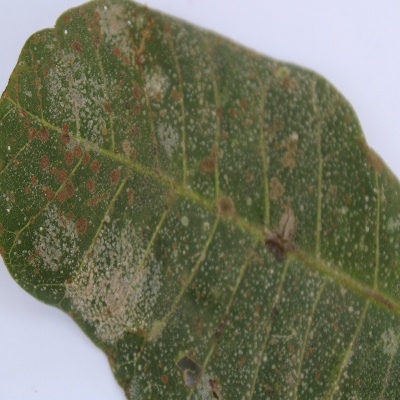
Crop: Cashew
Condition: red rust